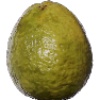
Label: Guava 1